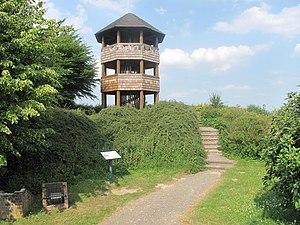
Memorial de la bataille de Crécy (1346) situé à l'emplacement d'un moulin où le roi d'Angleterre attendait l'attaque du roi de France
La bataille de Crécy oppose, le 26 août 1346, l'armée du royaume de France à l'armée d'Angleterre, venue pour saccager et piller les terres proches des rivages de la Manche. Cette bataille violente et sanglante où les monarques respectifs, Philippe VI de Valois et Édouard III Plantagenêt, sont présents et actifs, se conclut dans la nuit par une victoire écrasante de l’armée anglaise, pourtant en infériorité numérique, sur la chevalerie et l'infanterie françaises et ses alliés, qui accusent des pertes très importantes du fait de l'indiscipline et des lacunes du commandement. Cette grande bataille marque le début de la guerre de Cent Ans et le retour d'une technique traditionnelle d'archerie.